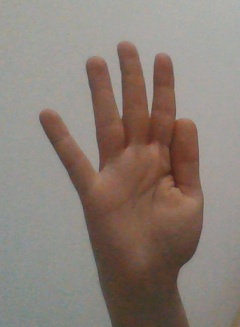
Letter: sheen